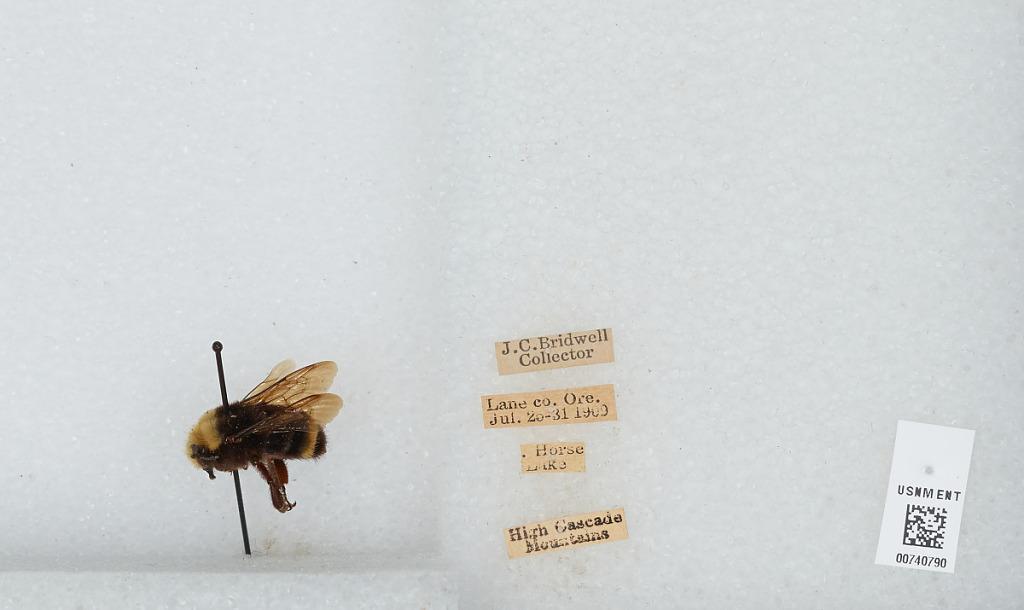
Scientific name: Bombus (Pyrobombus) vosnesenskii Radoszkowski
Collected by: J. Bridwell
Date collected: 1909-7-25
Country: United States
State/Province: Oregon
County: Lane
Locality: Horse Lake, High Cascade Mountains
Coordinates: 44.0003, -121.873